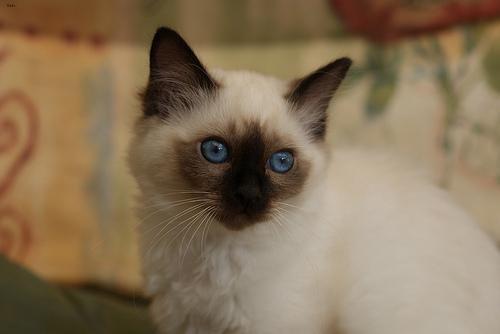
Birman